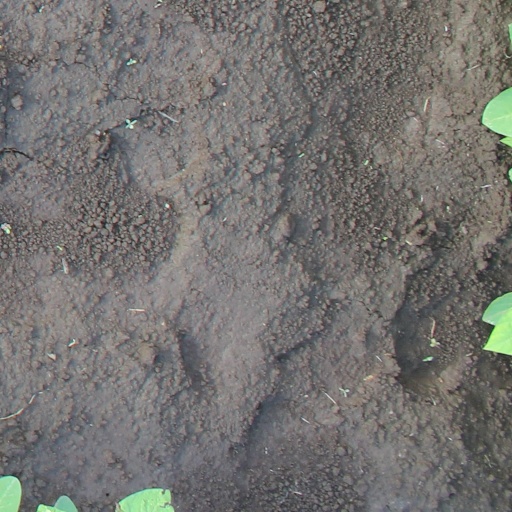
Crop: soybean